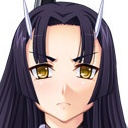
Portrait style: Anime Portrait